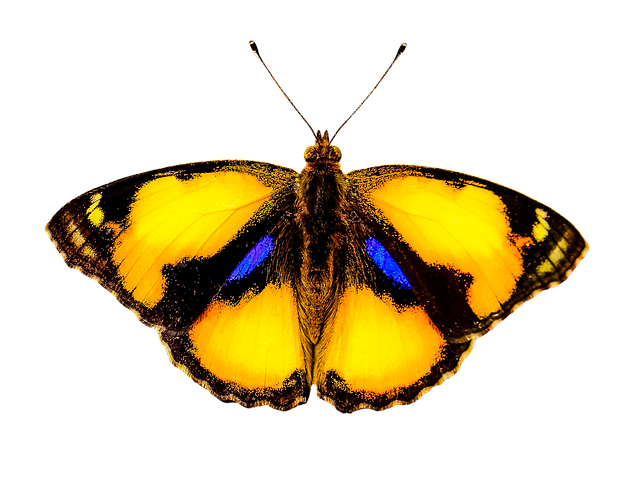
Label: butterfly